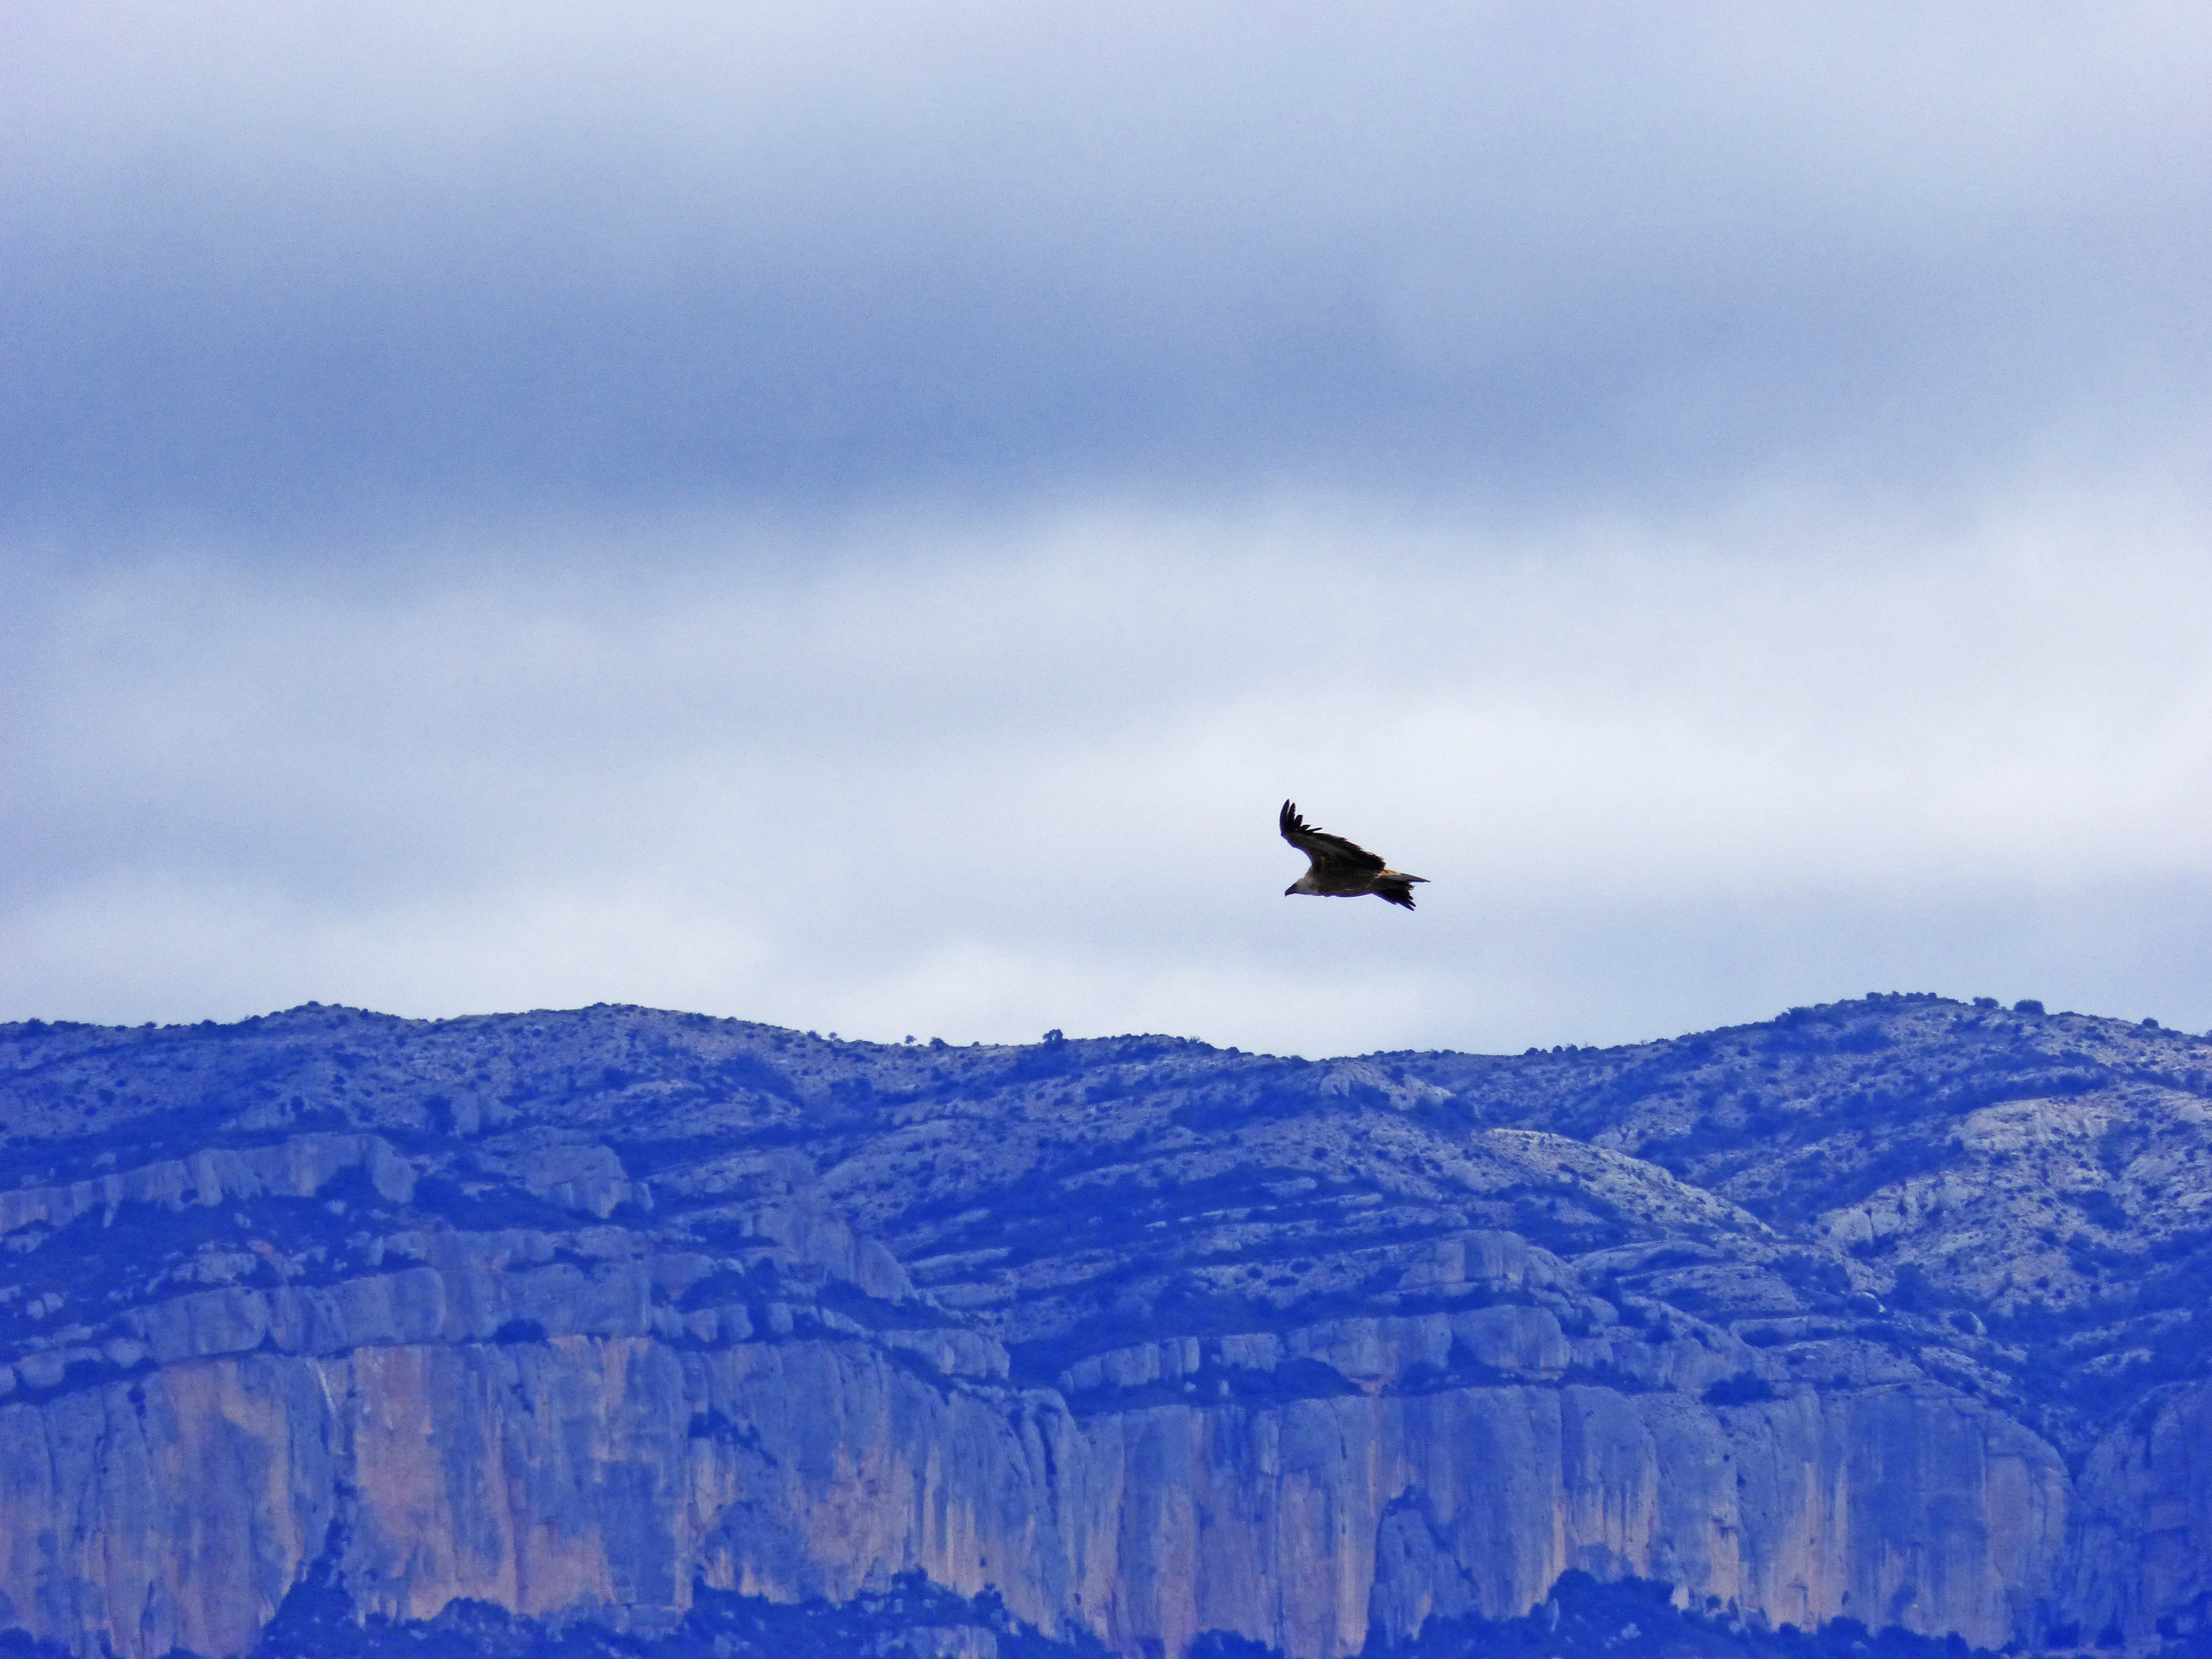
mountain, snow, winter, bird, sky, sunset, ice, flight, eagle, arctic, clouds, mountains, vulture, atmosphere of earth, perching bird